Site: brandenburg
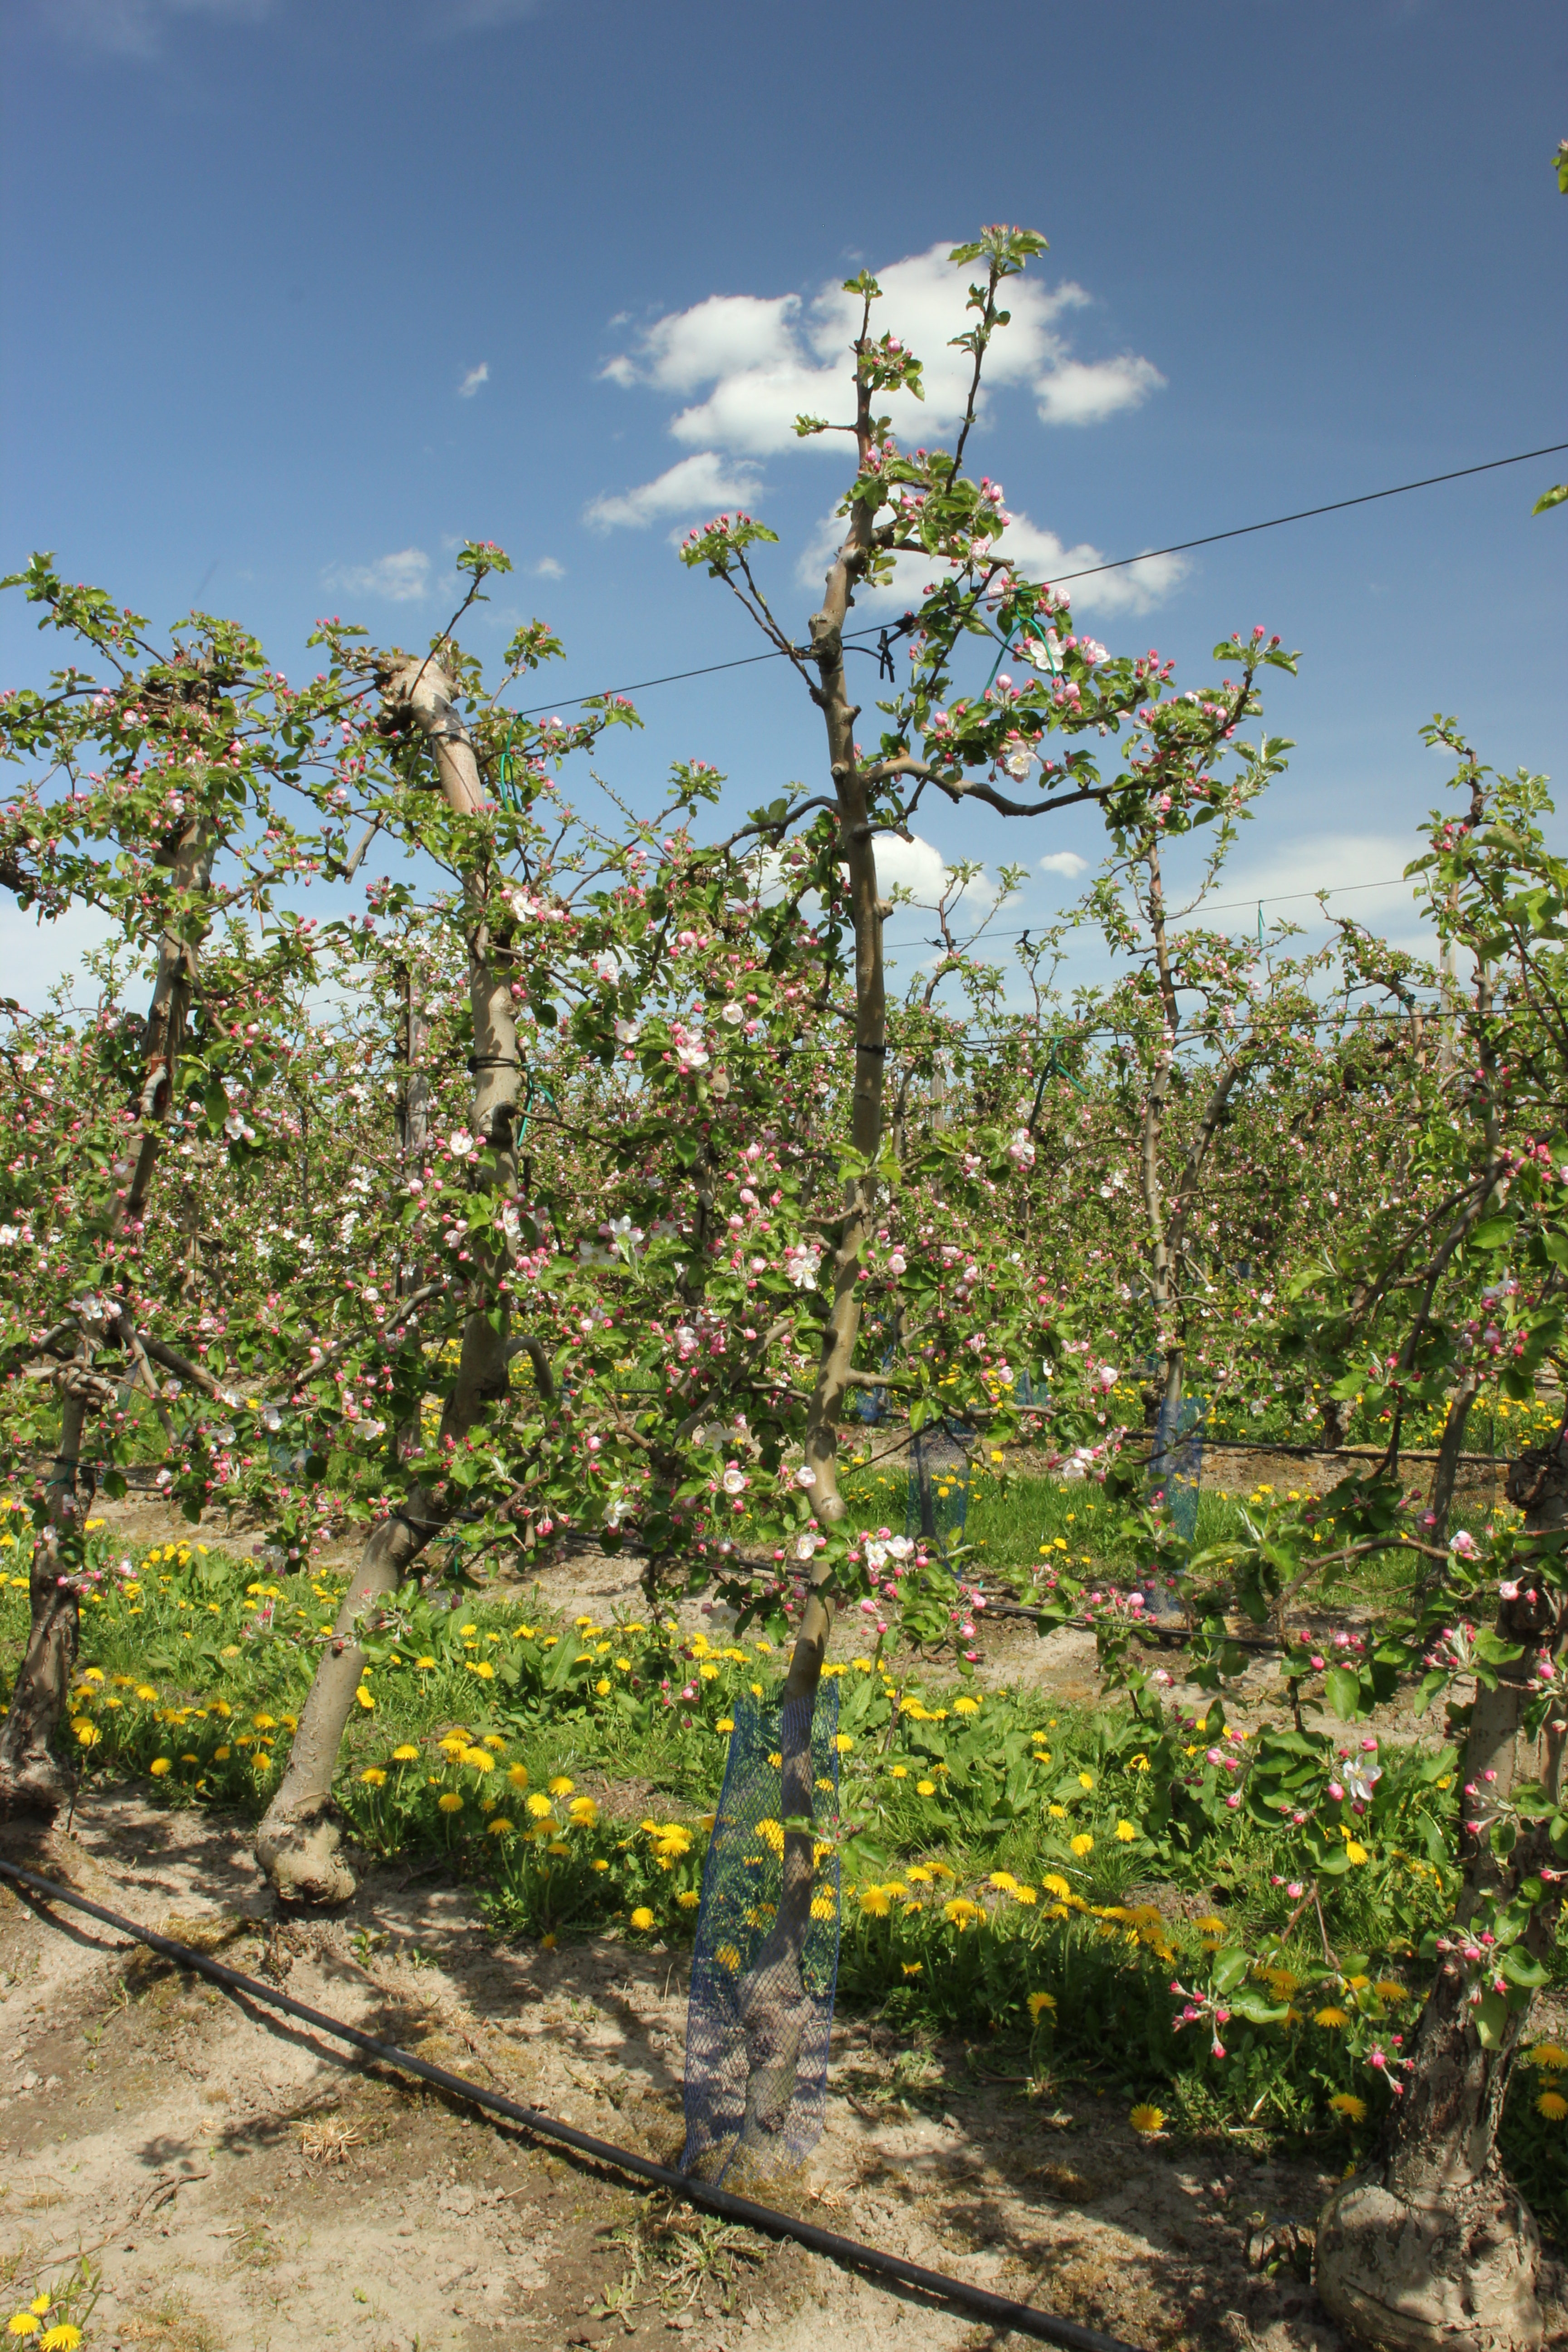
Growth stage (BBCH 57): Inflorescence emergence